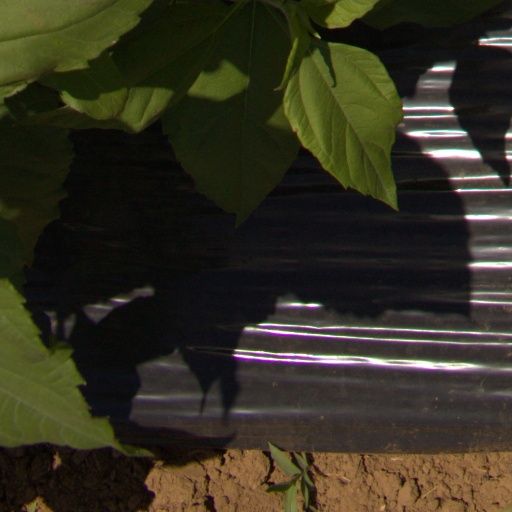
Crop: Jerusalem artichoke